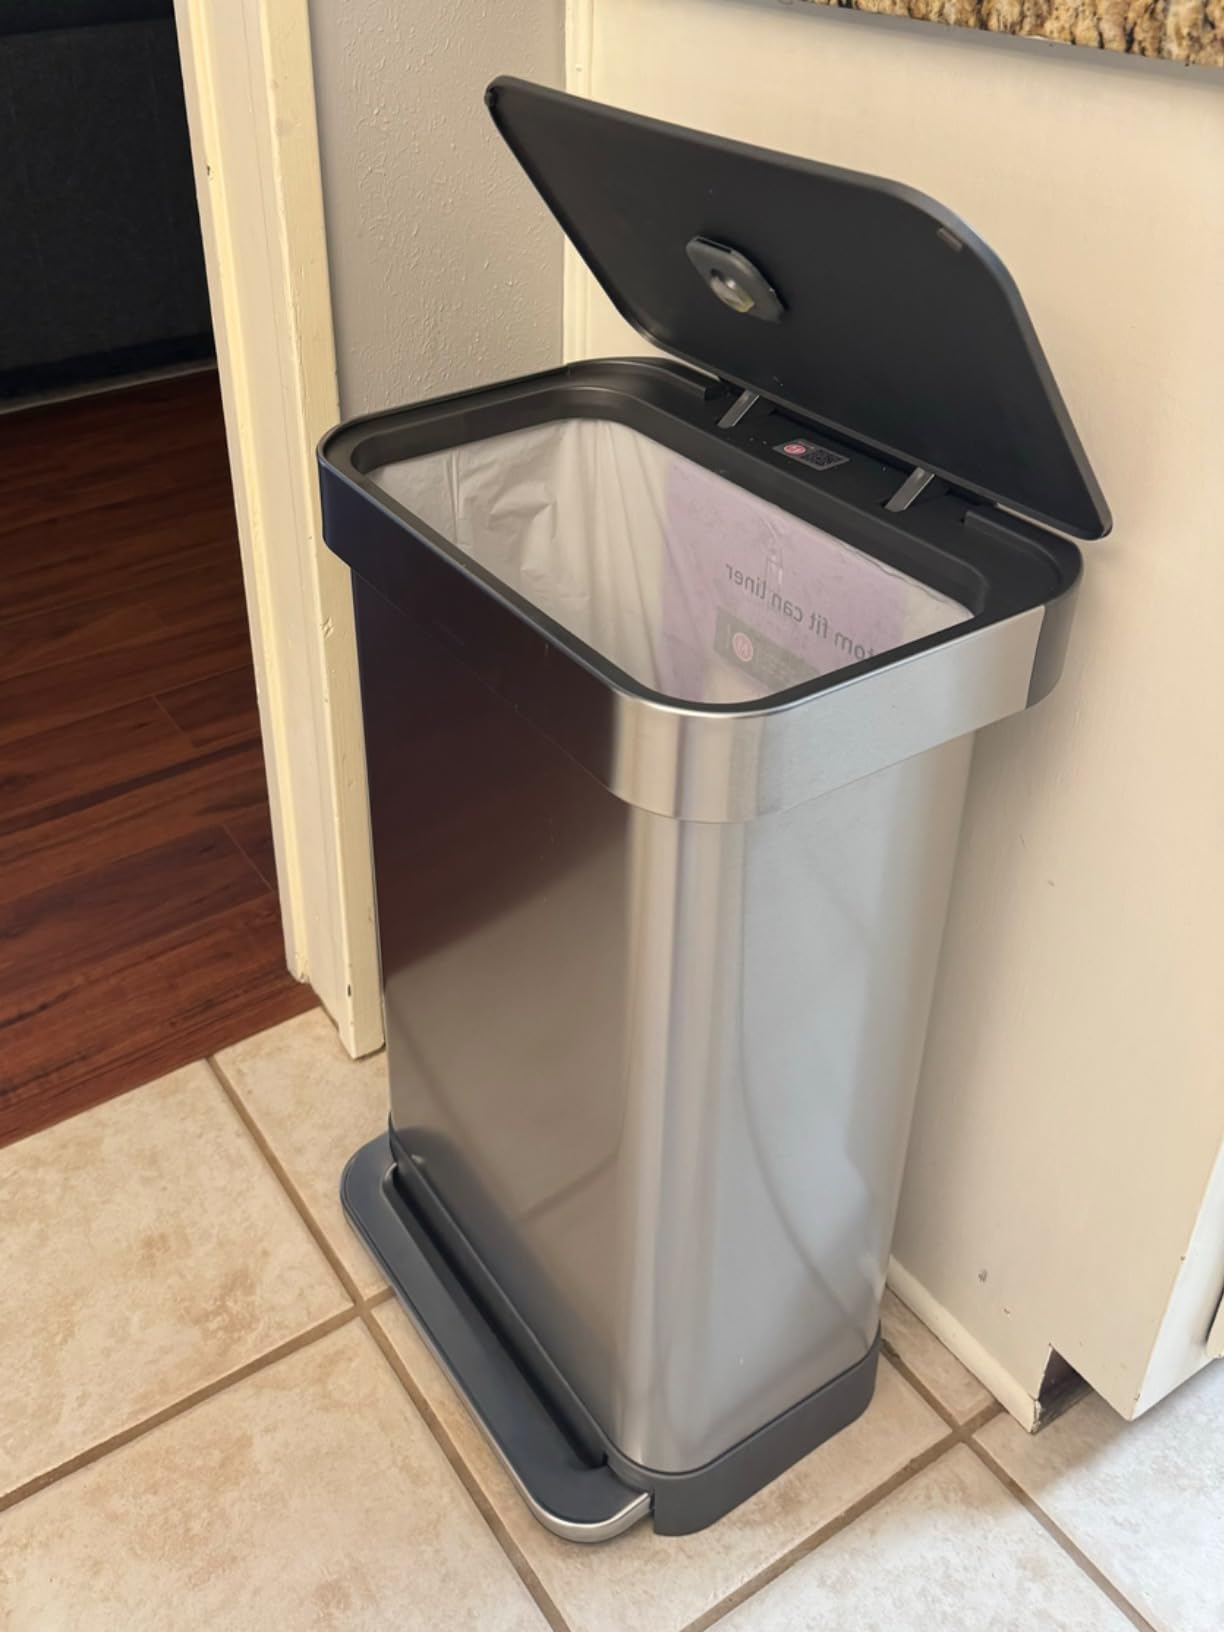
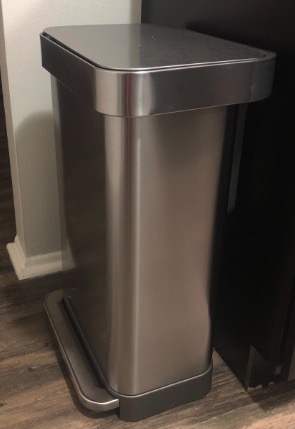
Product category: misc
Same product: yes